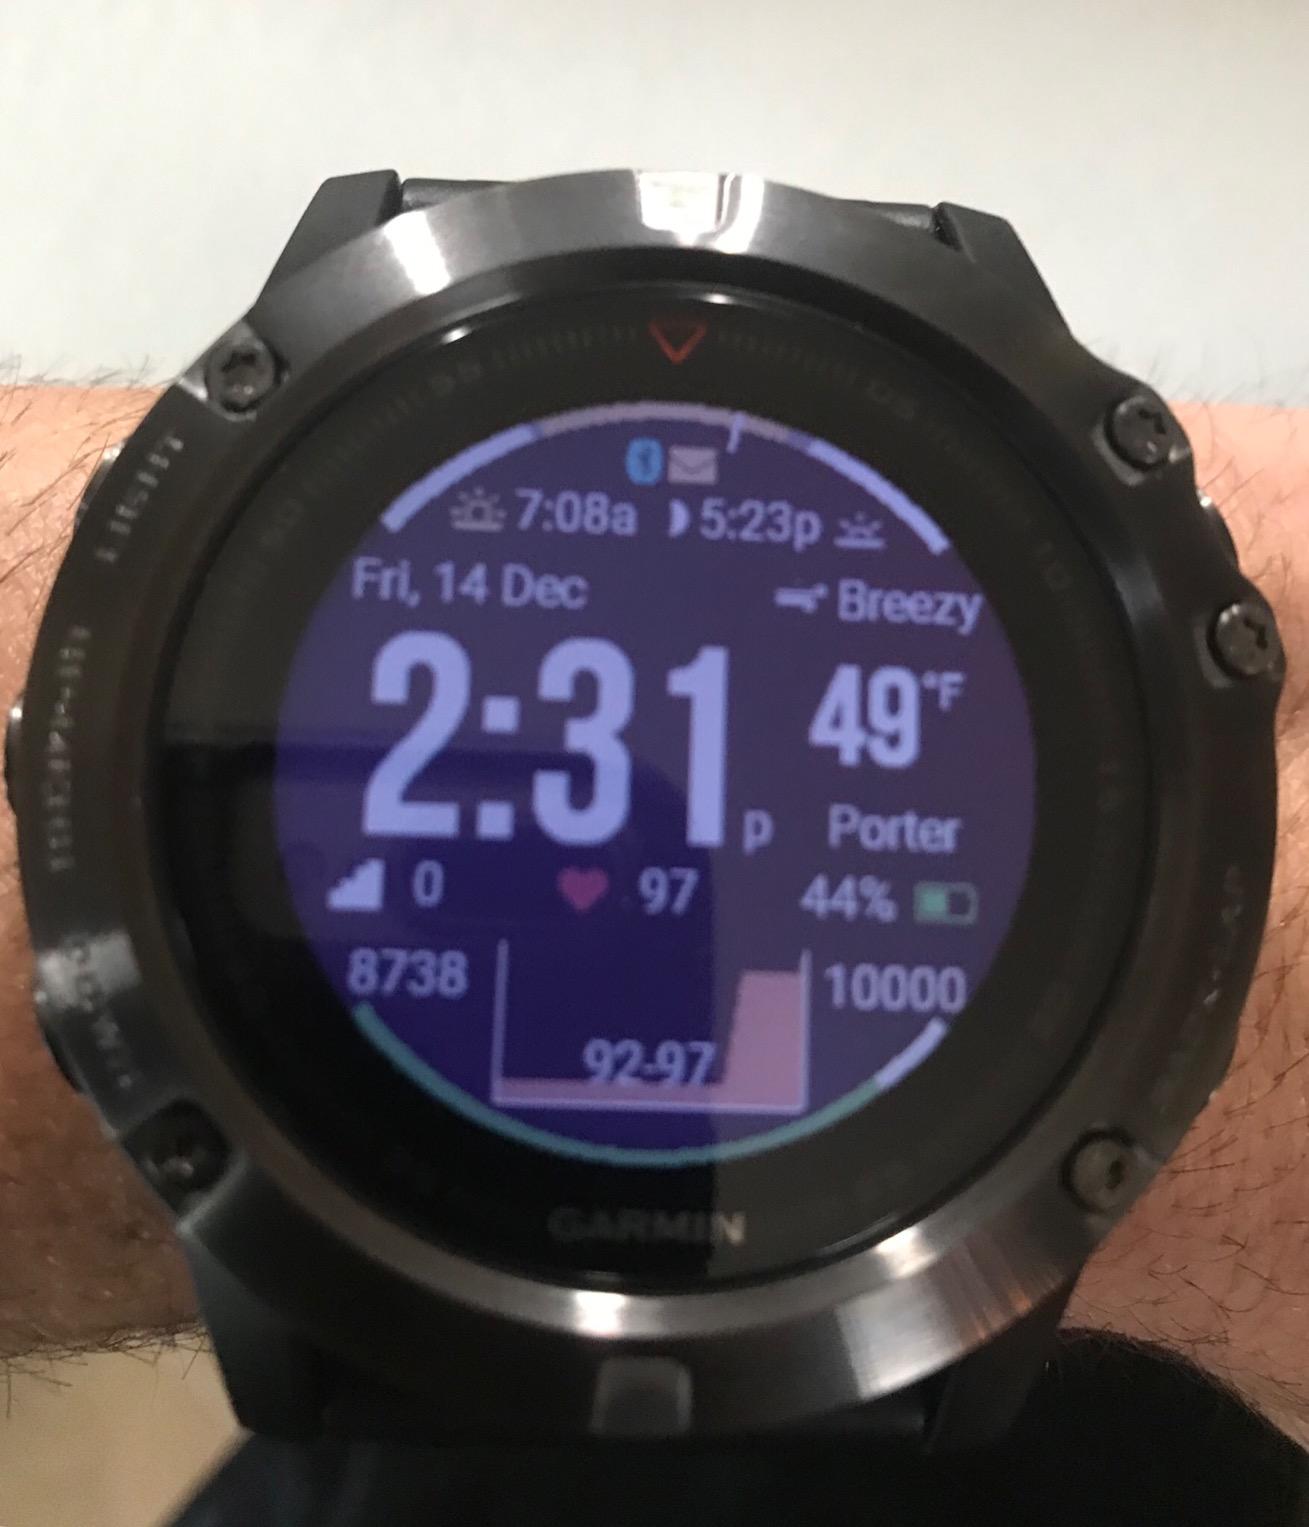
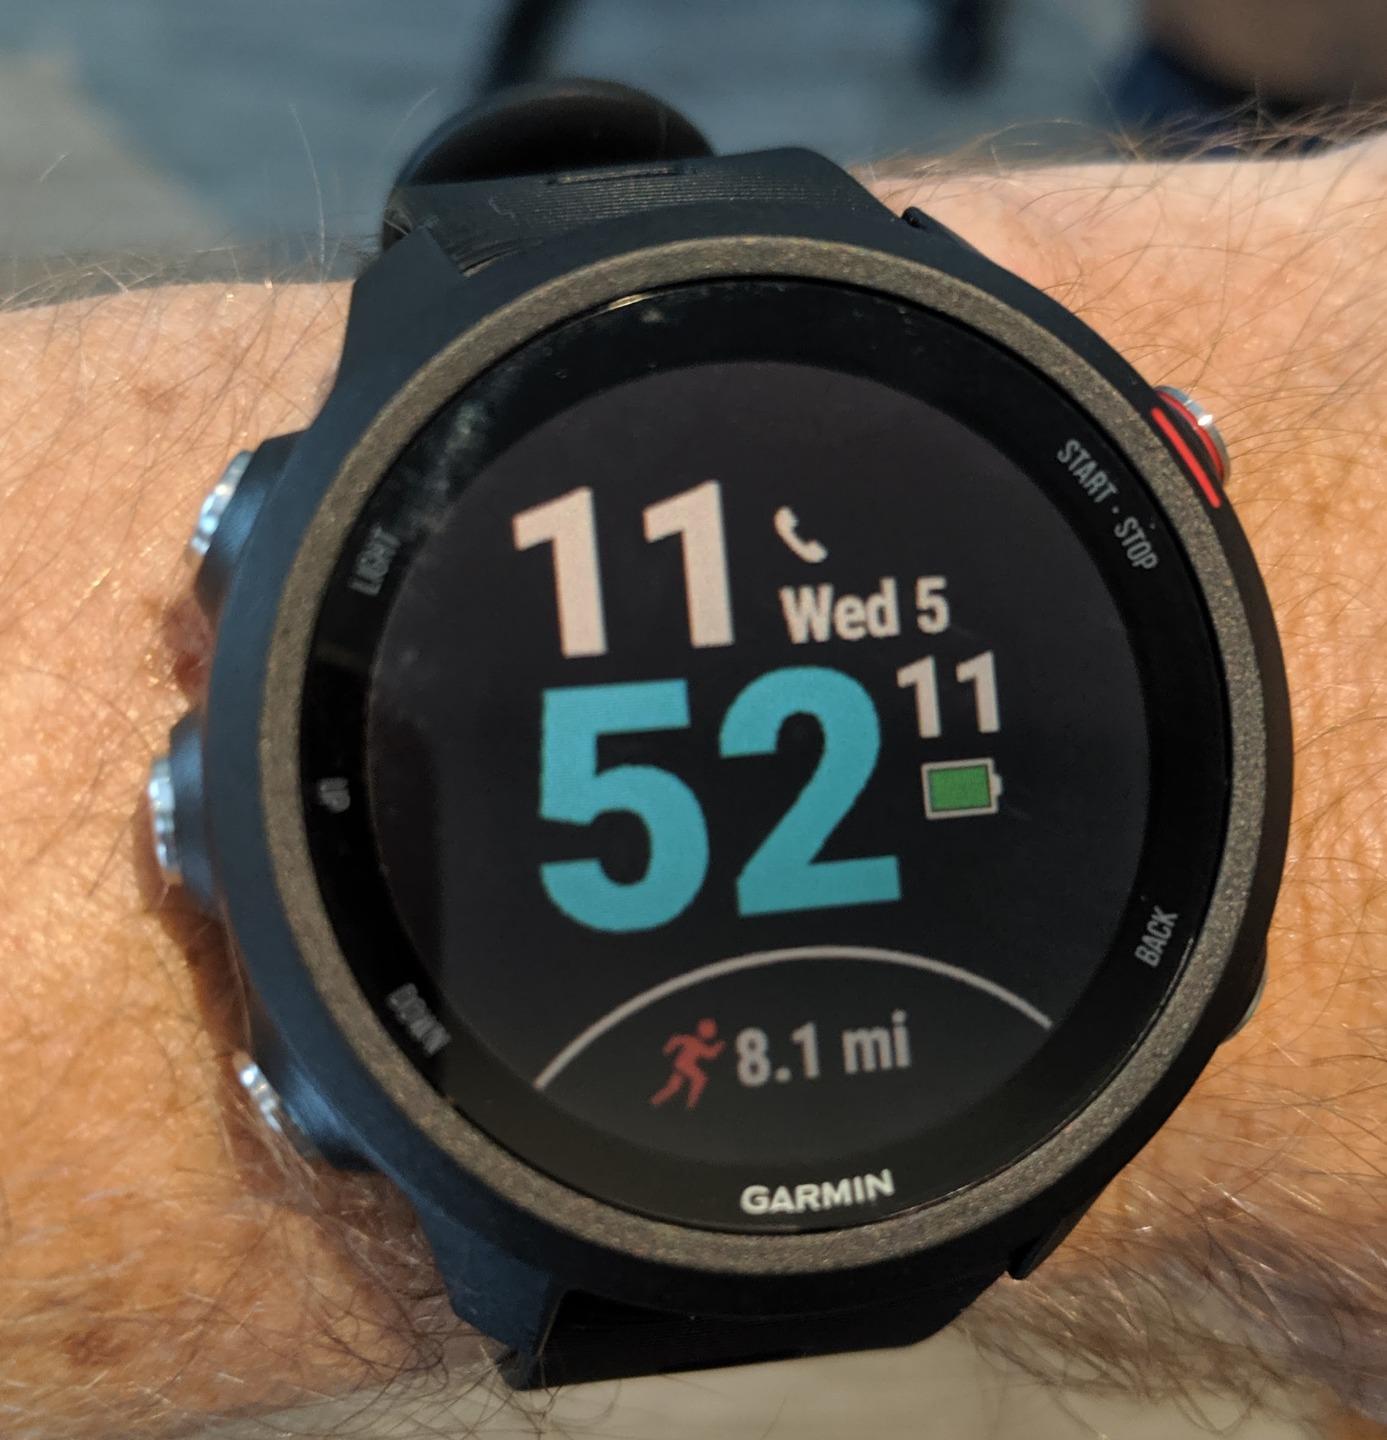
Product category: smartwatch
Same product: no